Luke Holland

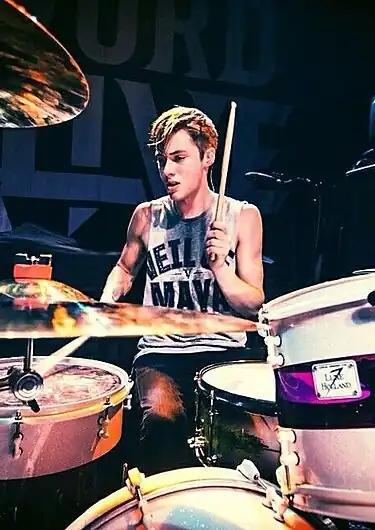
Holland performing in 2014

Luke Daniel Holland (born June 14, 1993) is an American musician, popular for his playthrough videos and having previously played in The Word Alive. He has recorded drums for many artists including Jason Richardson, I See Stars, and Falling in Reverse. He is currently the drummer for Falling in Reverse.